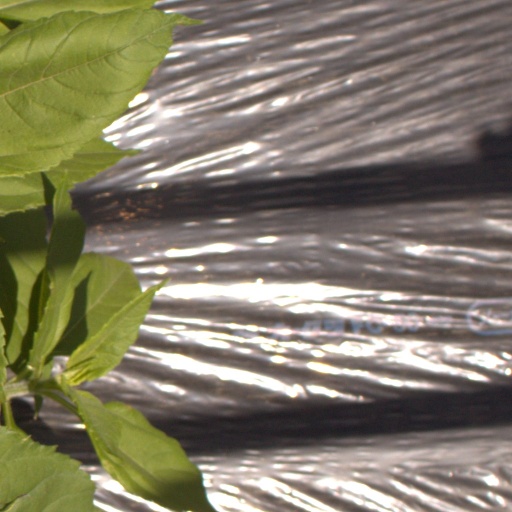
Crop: Jerusalem artichoke